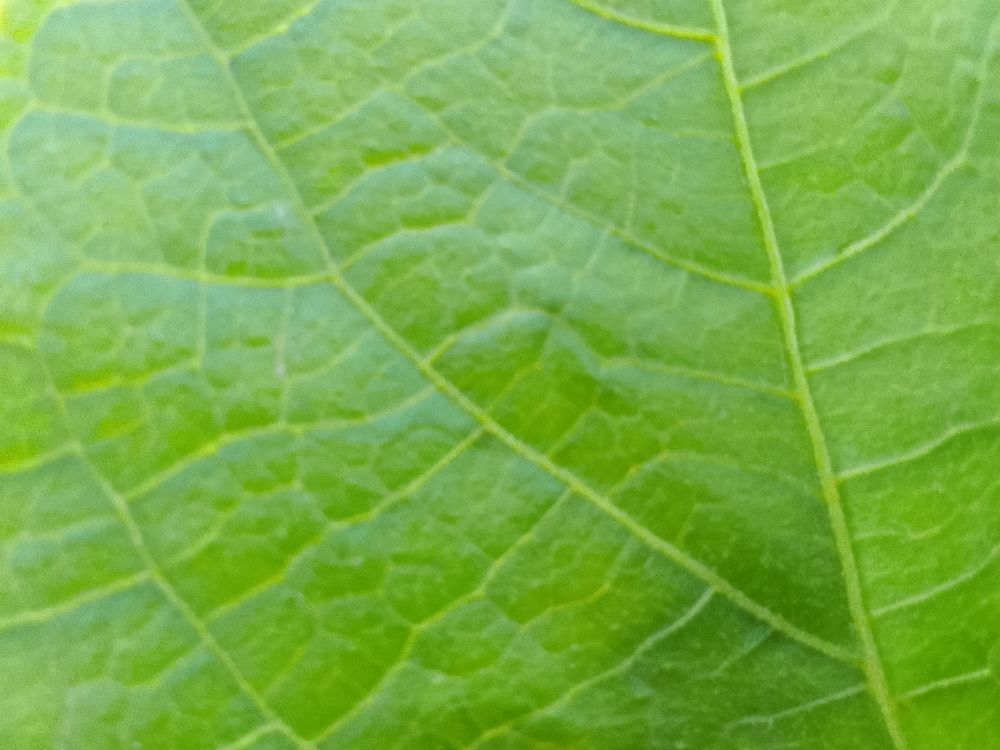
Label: healthy